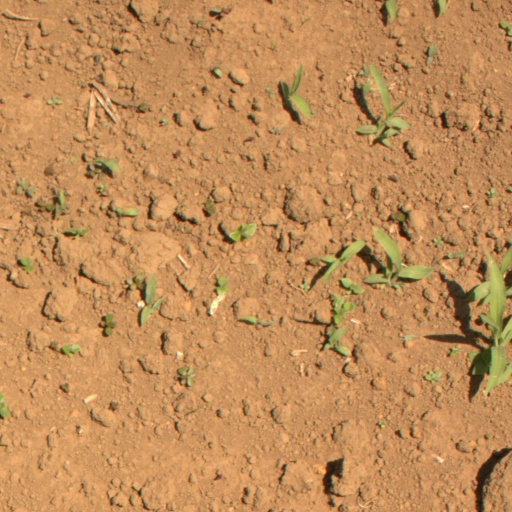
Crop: Jerusalem artichoke